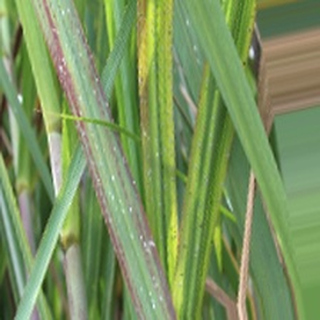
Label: sugarcane_bacterial_blight